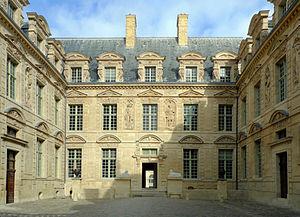
L'hôtel de Sully à Paris
L'hôtel de Sully est un hôtel particulier de style Louis XIII, situé dans le quartier du Marais, dans le 4ᵉ arrondissement de Paris, au 62 rue Saint-Antoine. Il accueille aujourd'hui le Centre des monuments nationaux.